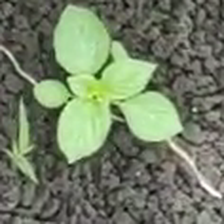
Weed species: Kena_(Commplina_benghalensio)